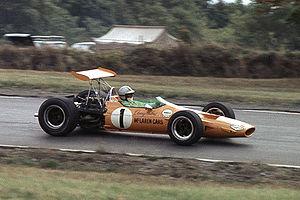
Denis Clive Hulme dit Denny Hulme est un pilote de course automobile néo-zélandais, qui a notamment disputé 112 Grands Prix de Formule 1 en dix saisons de 1965 à 1974. Denny Hulme a remporté 8 GP, est monté 33 fois sur le podium et a terminé 61 fois dans les points. Il a décroché une pole position et neuf meilleurs tours en course. Hulme a marqué 248 points au championnat du monde de Formule 1 et obtenu le titre de champion du monde en 1967 sur Brabham-Repco.
Résultats du Grand Prix automobile des États-Unis 1968 de Formule 1 qui a eu lieu sur le circuit de Watkins Glen le 6 octobre 1968.